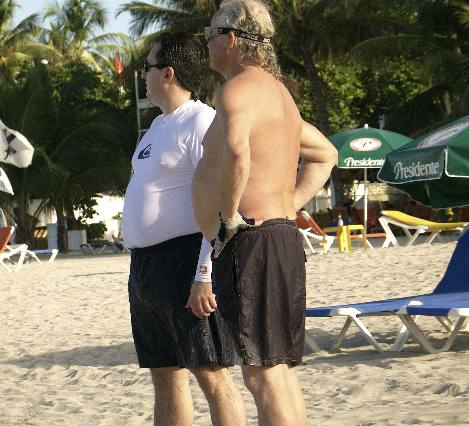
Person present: Yes